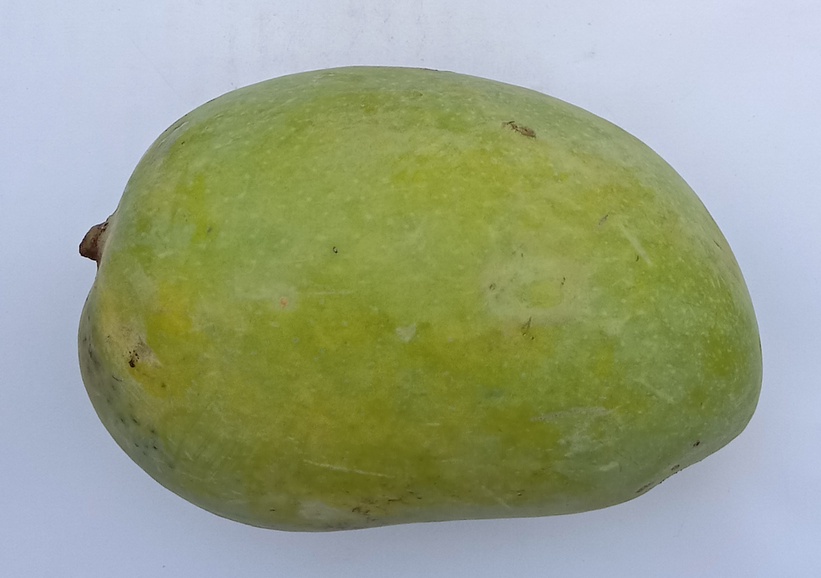
Mango variety: Chaunsa (White)